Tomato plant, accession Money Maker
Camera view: bottom (45 deg); turntable rotation: 270 degrees
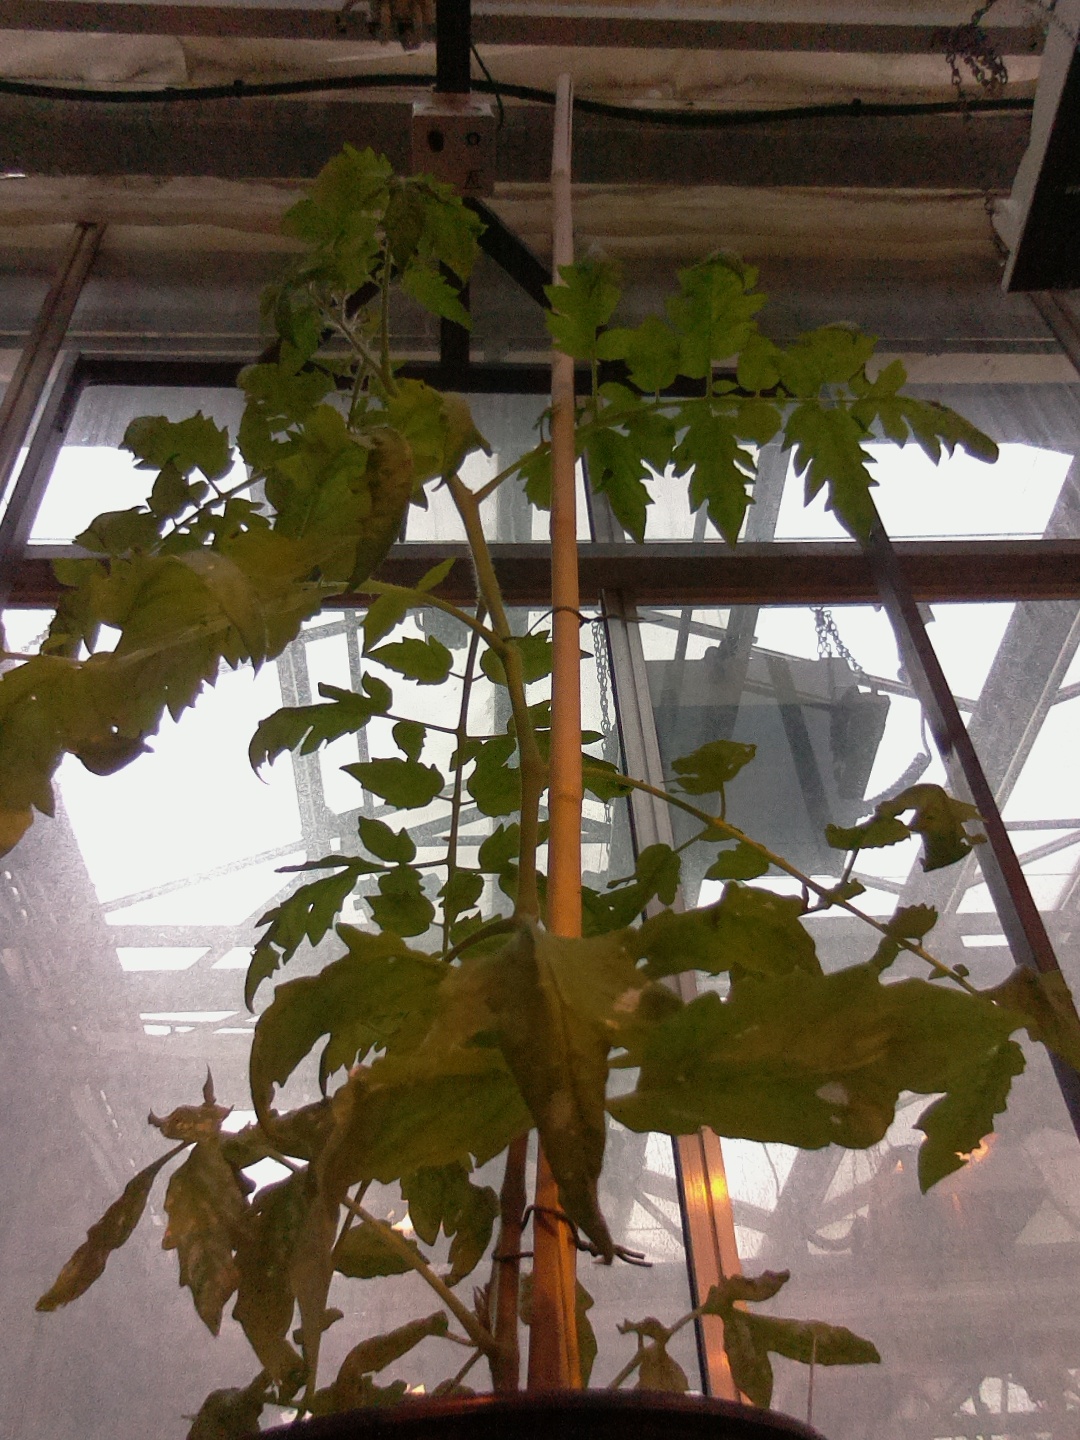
BBCH growth stage 53: 3 inflorescences visible